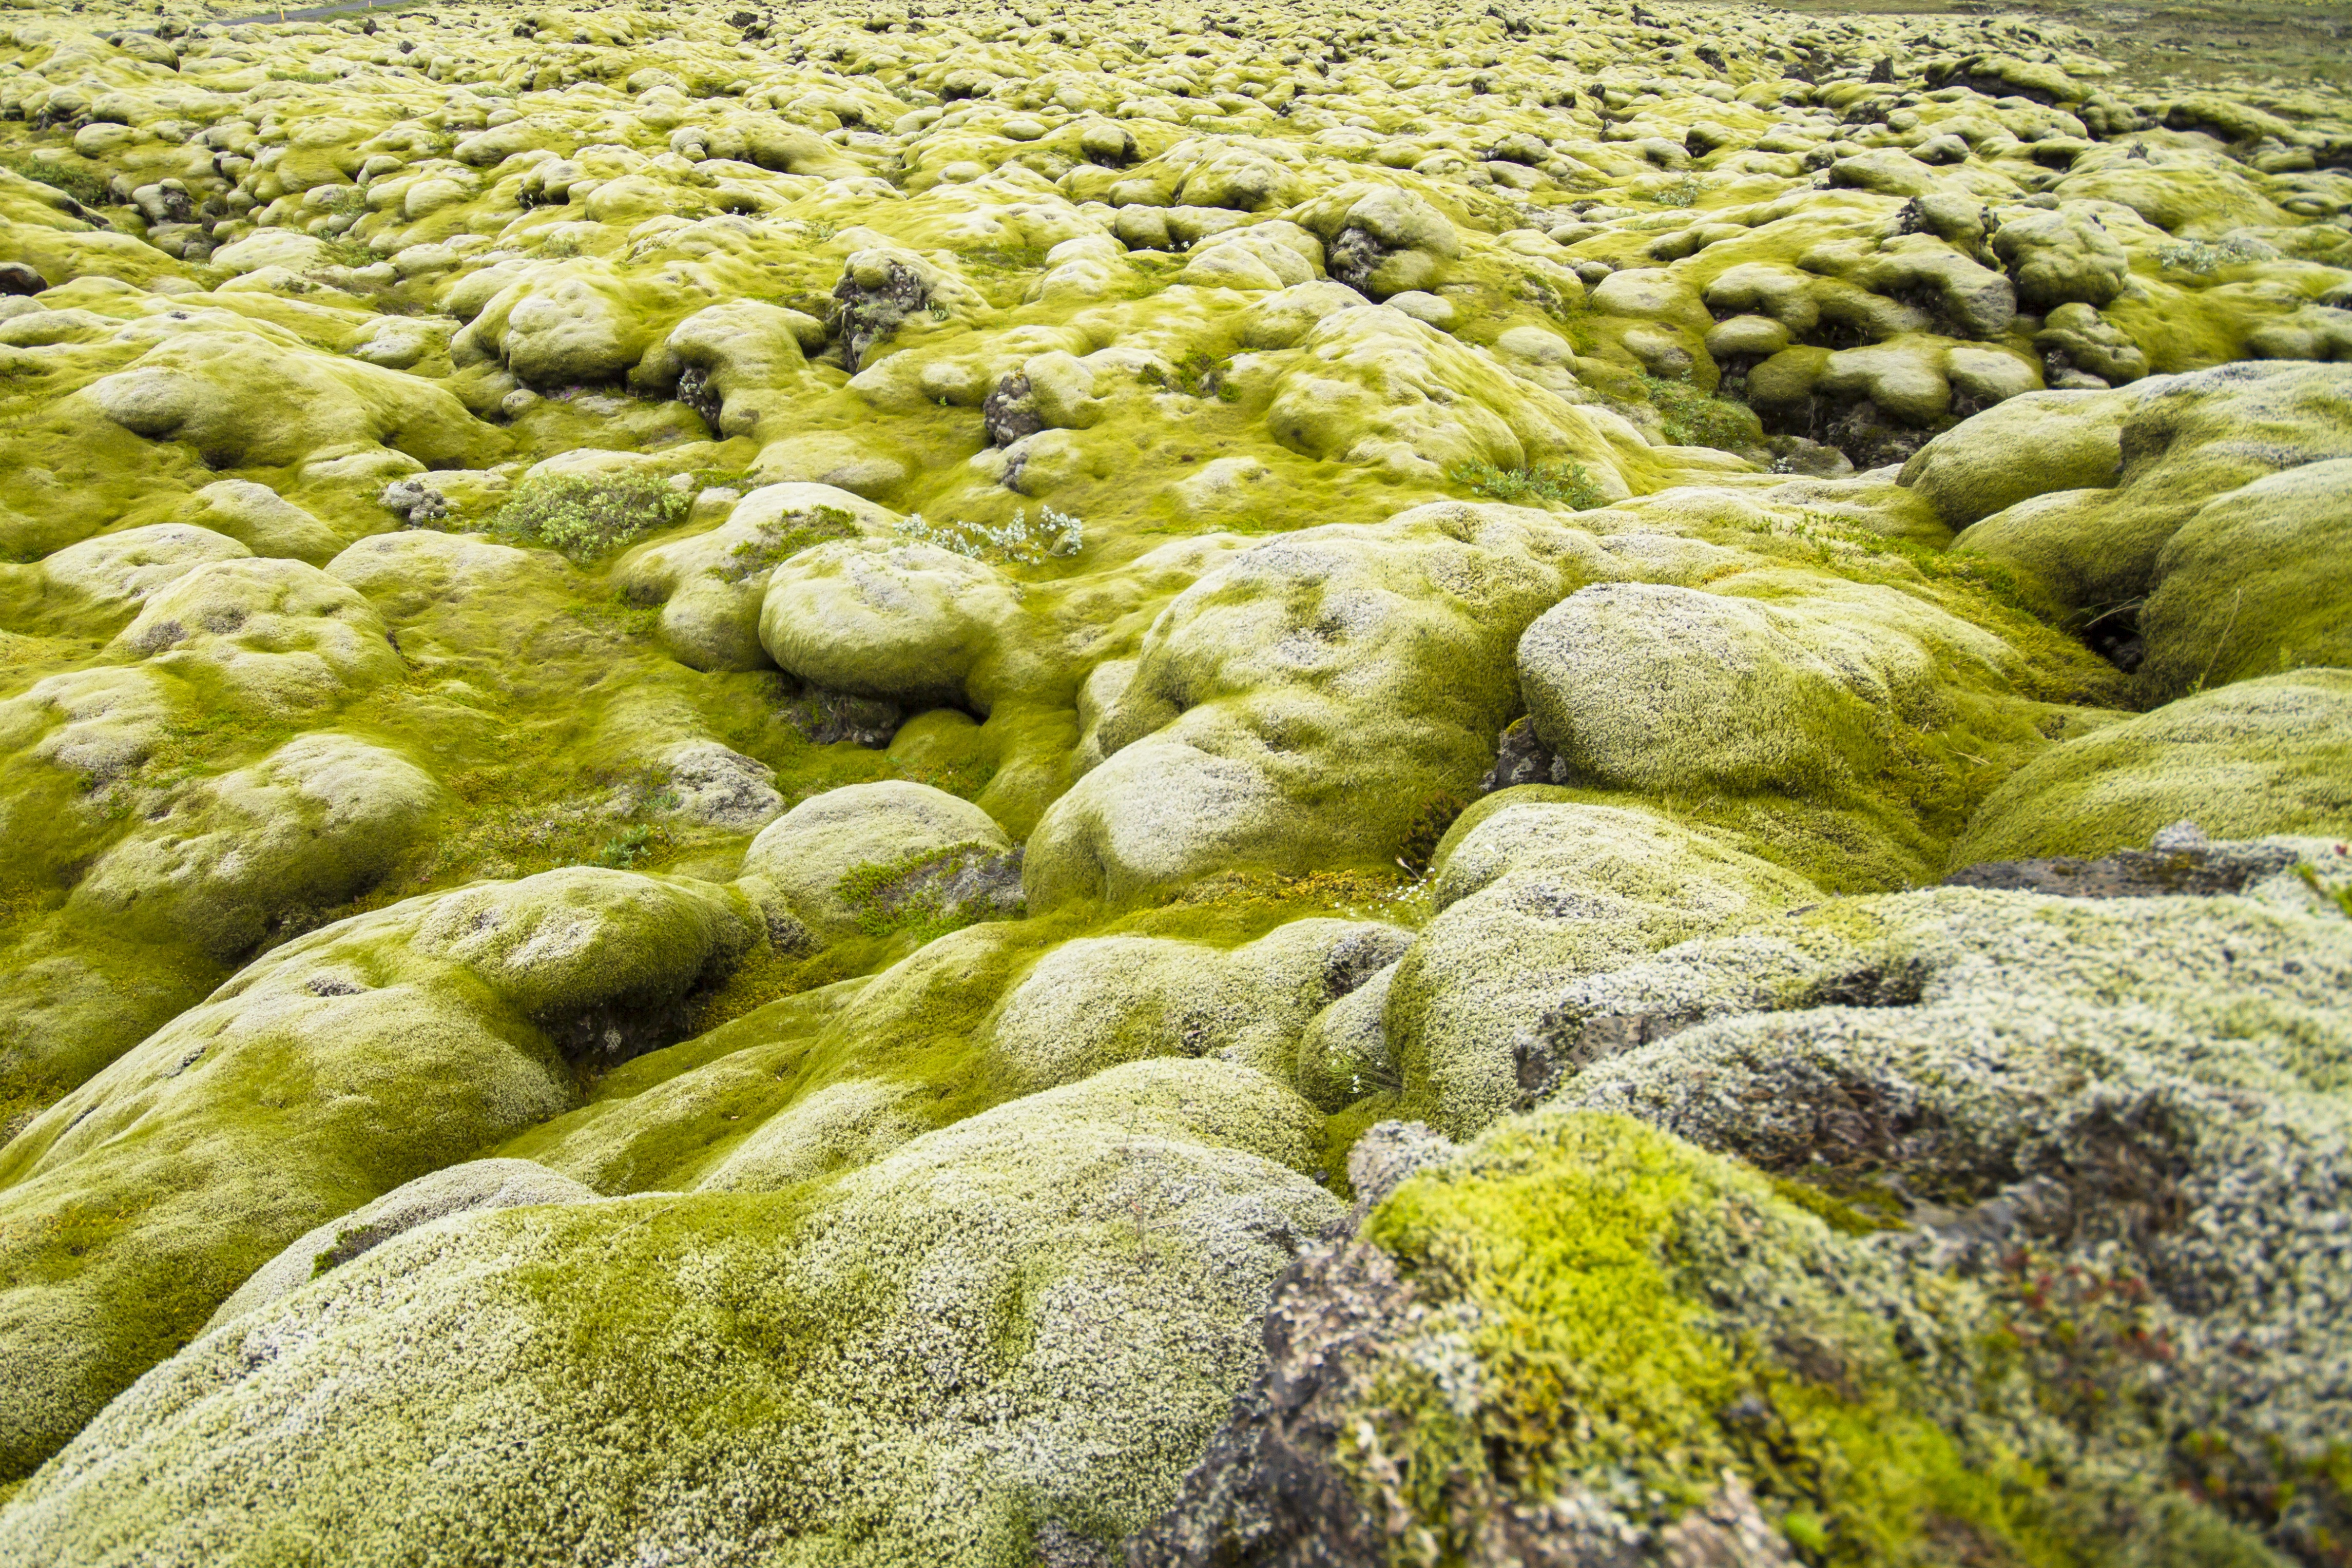
landscape, nature, rock, plant, flower, moss, stream, green, iceland, flora, geology, algae, wide, lava stones, moss landscape